Our Hospitality

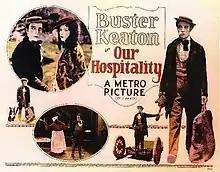
Theatrical release poster

Our Hospitality is a 1923 American silent comedy film directed by Buster Keaton and John G. Blystone. Starring Keaton, Joe Roberts, and Natalie Talmadge and distributed by Metro Pictures Corporation, it uses slapstick and situational comedy to tell the story of Willie McKay, caught in the middle of the infamous "Canfield–McKay" feud, an obvious satire of the real–life Hatfield–McCoy feud.